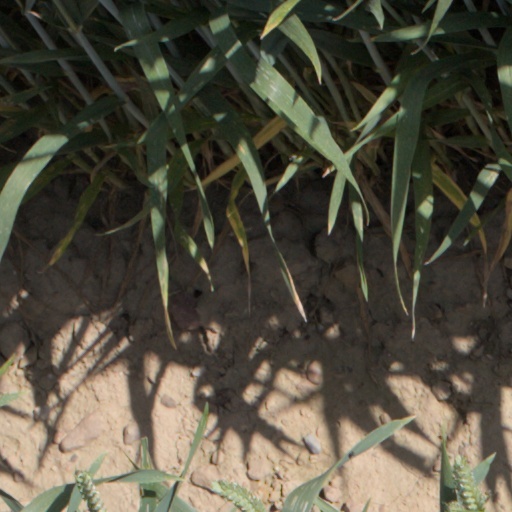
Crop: wheat